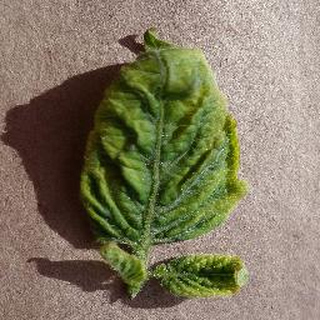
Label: tomato_yellow_leaf_curl_virus